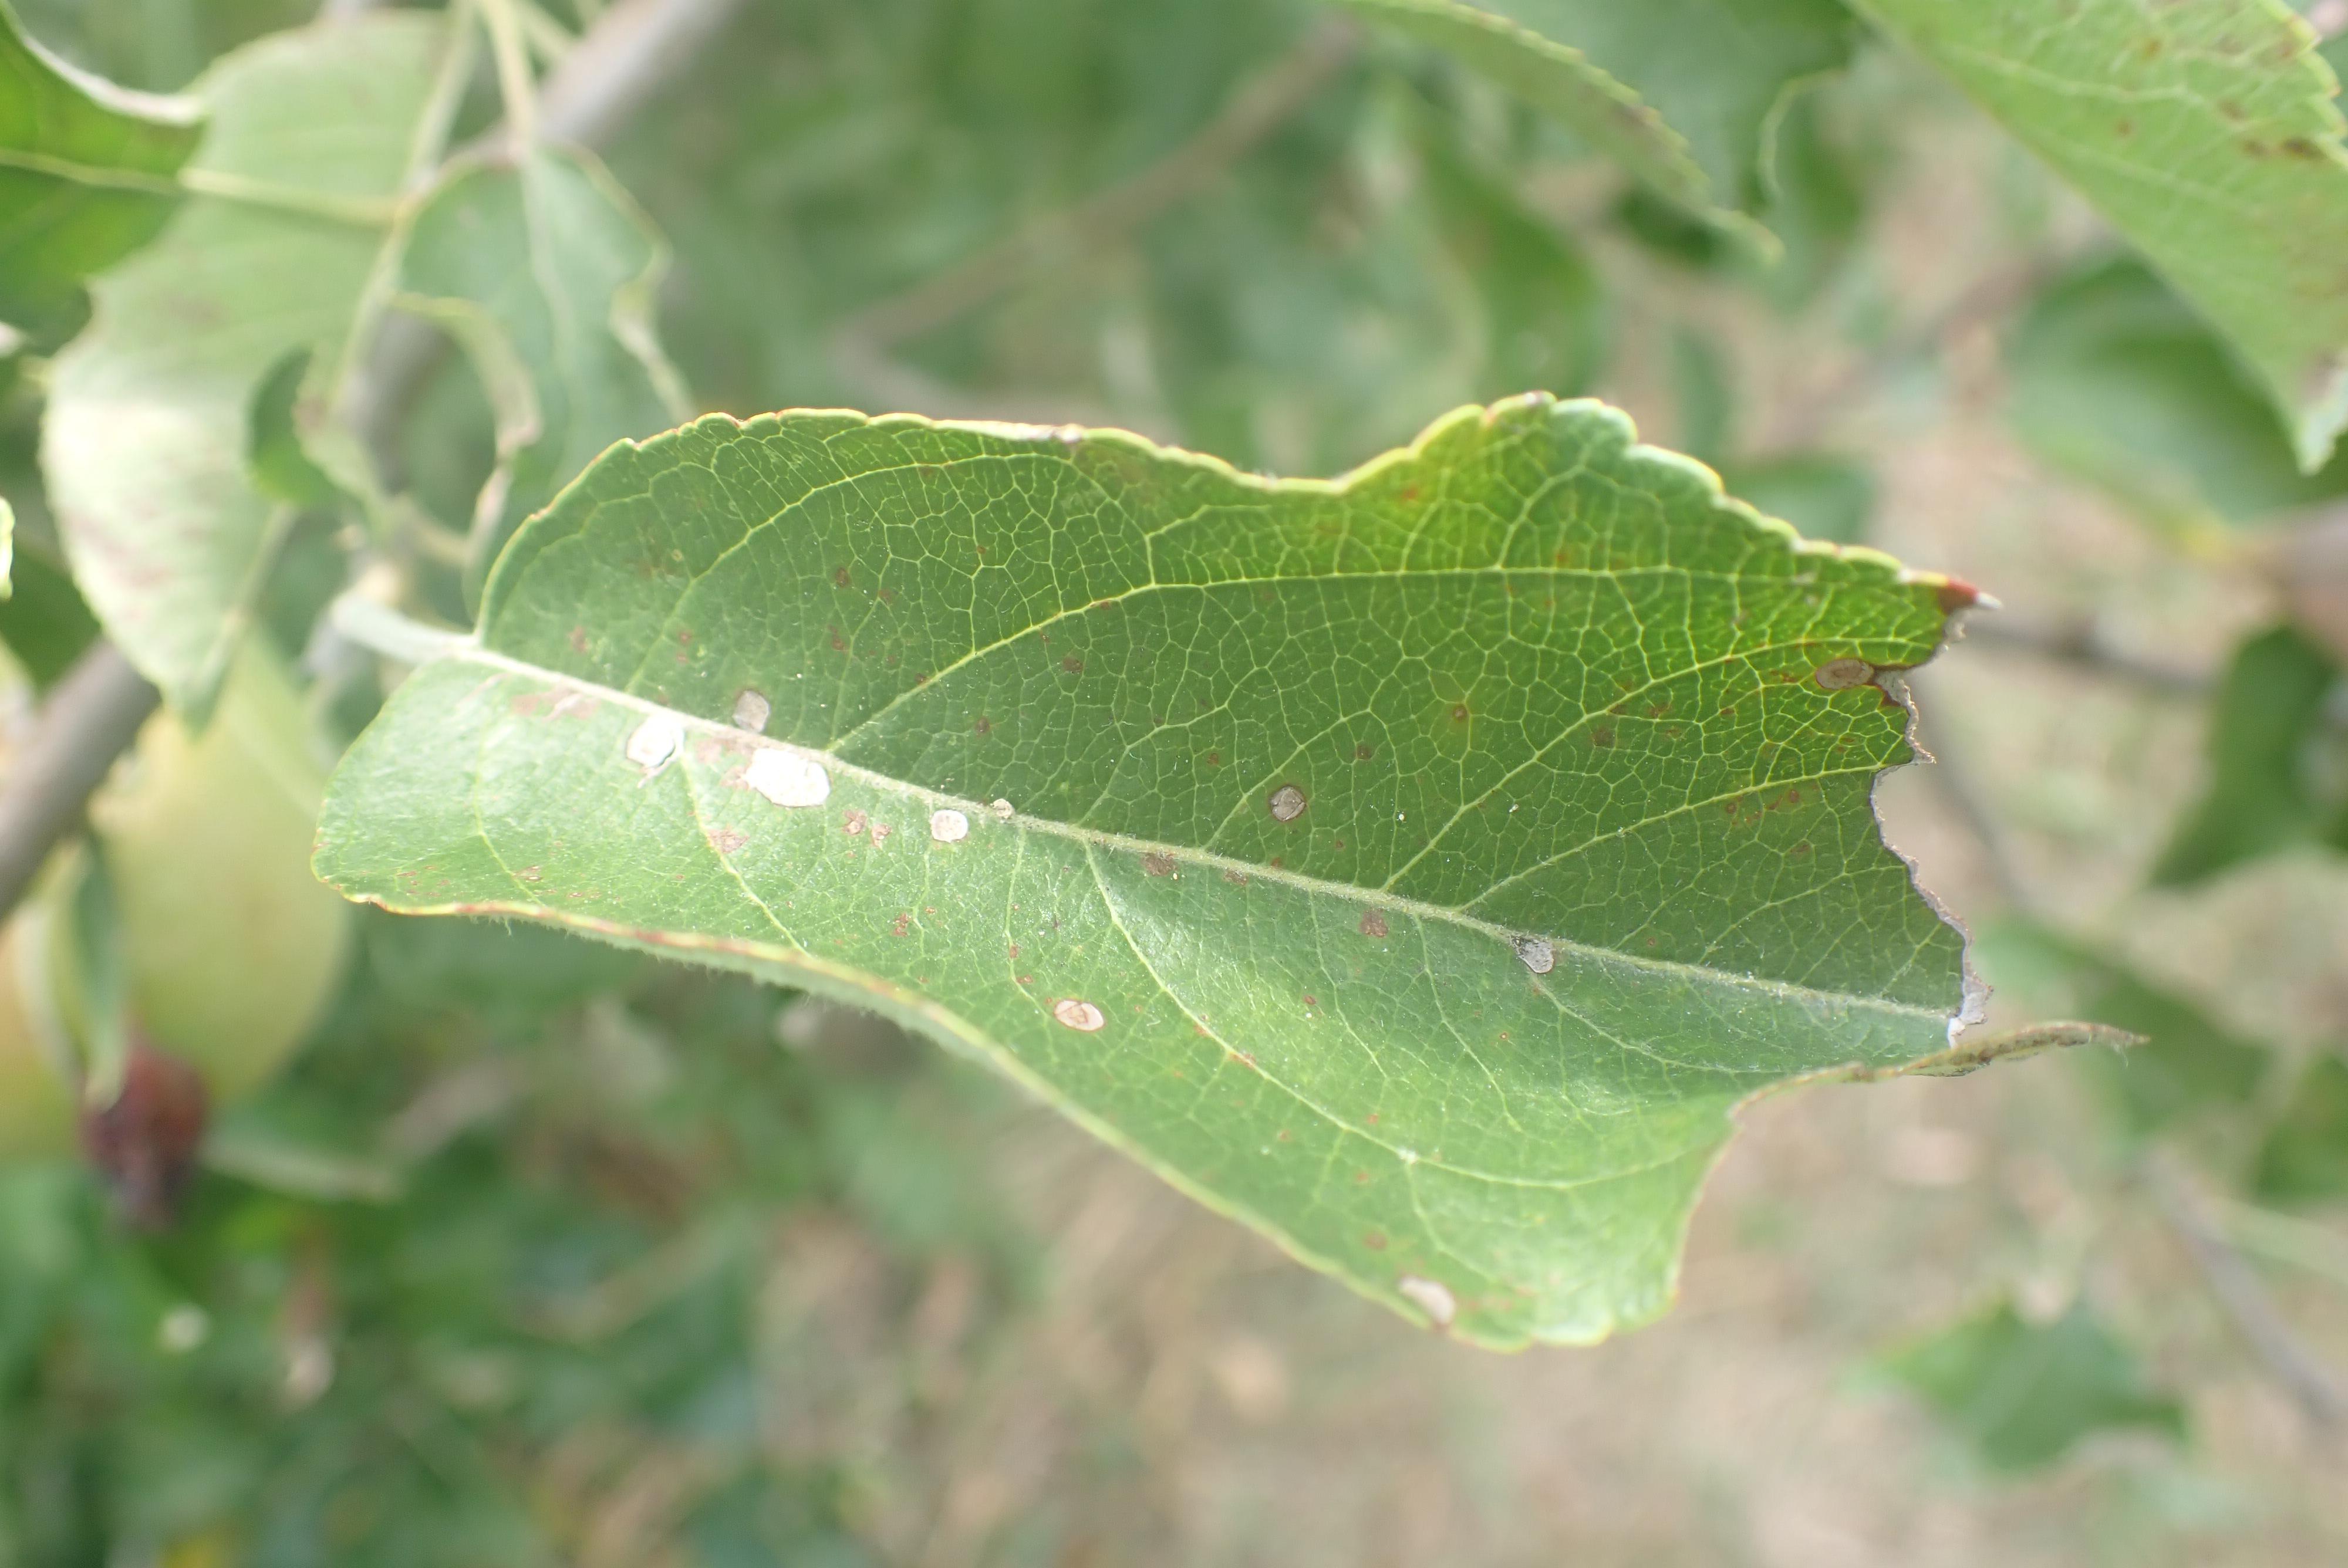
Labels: complex